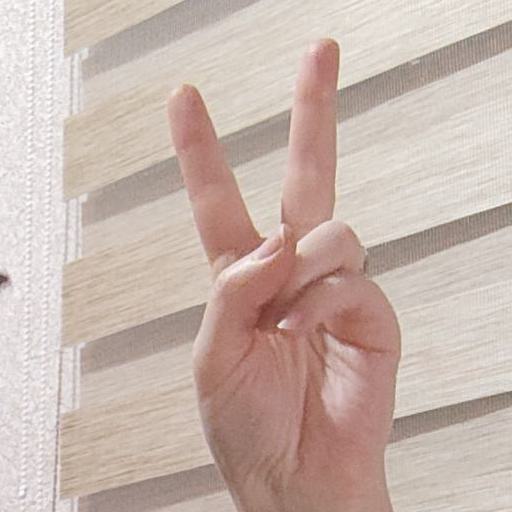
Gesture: peace